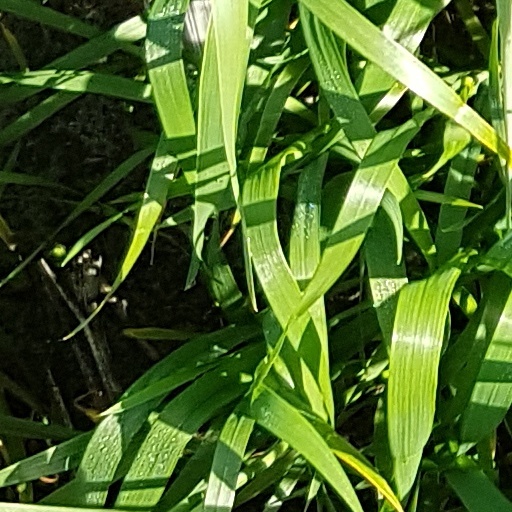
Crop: wheat